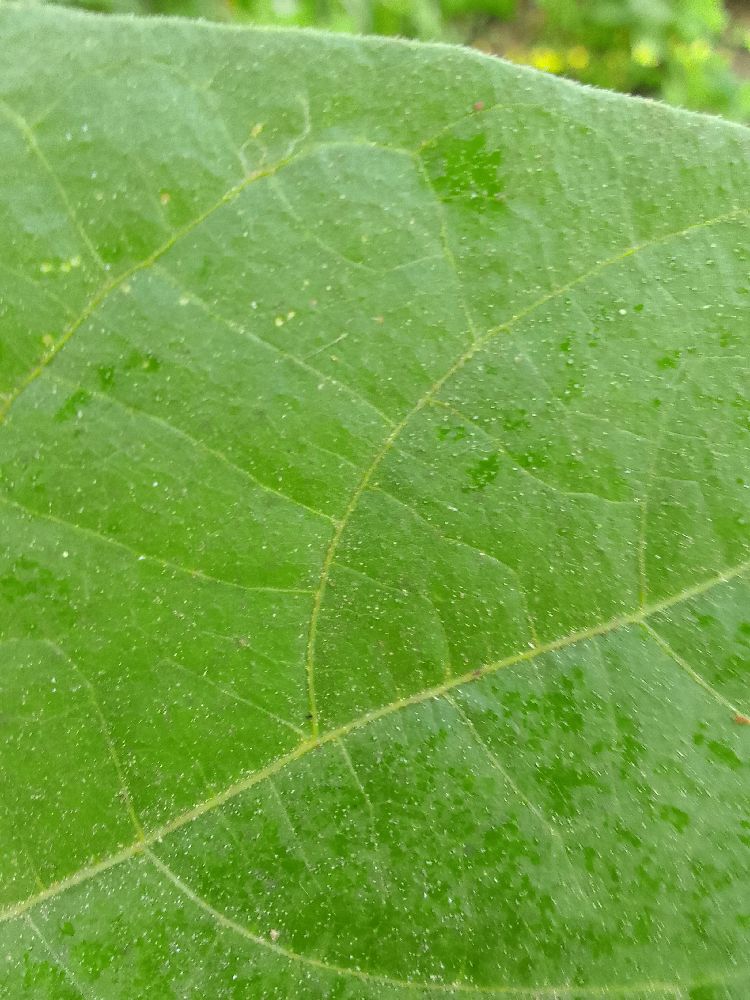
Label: healthy